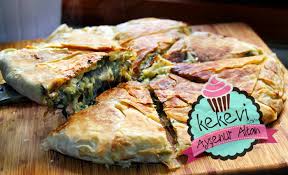
Yemek: borek